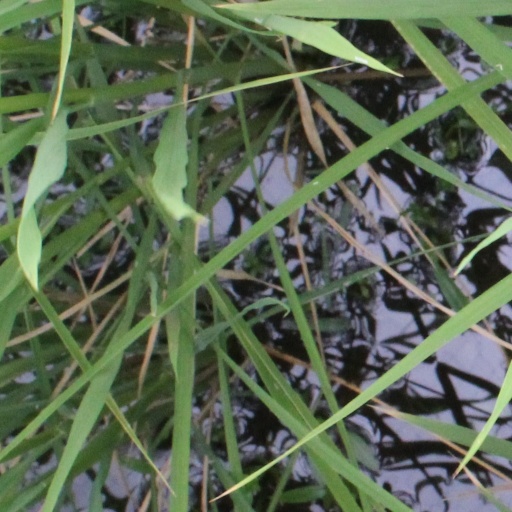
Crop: rice